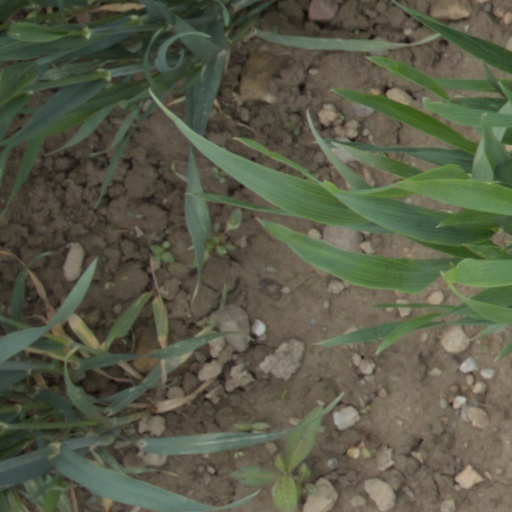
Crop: wheat